Smallfoot

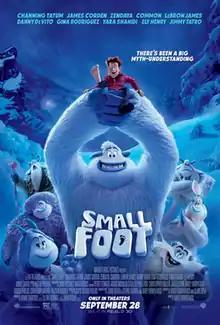
Theatrical release poster

Smallfoot is a 2018 American animated musical comedy film produced by Warner Animation Group and Zaftig Films, and distributed by Warner Bros. Pictures. Based on the unpublished children's book "Yeti Tracks" by Sergio Pablos, the film was co-written and directed by Karey Kirkpatrick, and stars the voices of Channing Tatum, James Corden, Zendaya, Common, LeBron James, Gina Rodriguez, Danny DeVito, Yara Shahidi, Ely Henry, and Jimmy Tatro. The plot follows a tribe of Himalayan Yeti who come across a human being, with each species thinking the other was just a myth.